Al-Kazimiyya Mosque

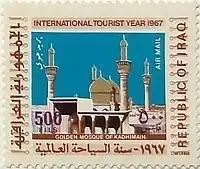
The mosque appearing in a 1967 tourist stamp titled "Golden Mosque of Kadhimain."

The rectangular layout, including its ""al-Rawdah,"" of the mosque has a side length of from south to north, and from west to east. It contains a sahn, the main mosque, and walls that protect the mosque, consisting of small rooms with gates in the middle of each wall. The walls of the outer mosque also contain half-open iwans and open-rooms for students of religious sciences. The iwans' shape also lightens the weight of the matter, which symbolizes the earth and the sky.